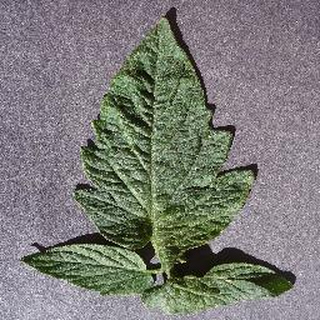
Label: healthy_tomato